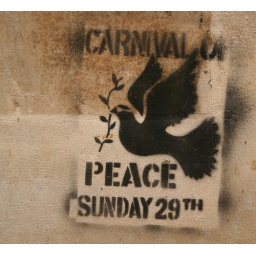
one of the few bits of wall art in bath (they get rid of them quickly)